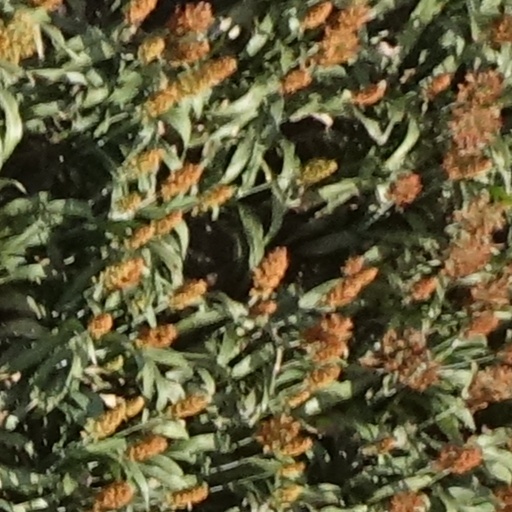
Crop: sorghum